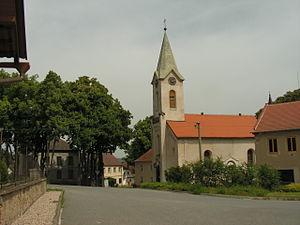
Soutice est une commune du district de Benešov, dans la région de Bohême-Centrale, en République tchèque. Sa population s'élevait à 246 habitants en 2020.